Jacob Wilkinson

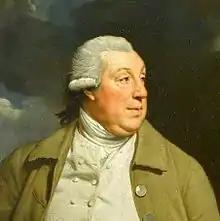
Jacob Wilkinson, MP

According to Sir Lewis Namier, he was a Presbyterian from Berwick-upon-Tweed who became rich as a businessman and banker in London. By 1757 he was appearing in commercial directories and by 1759 was a substantial investor in government stock.